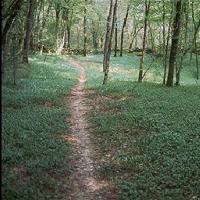
Weather: cloudy or overcast